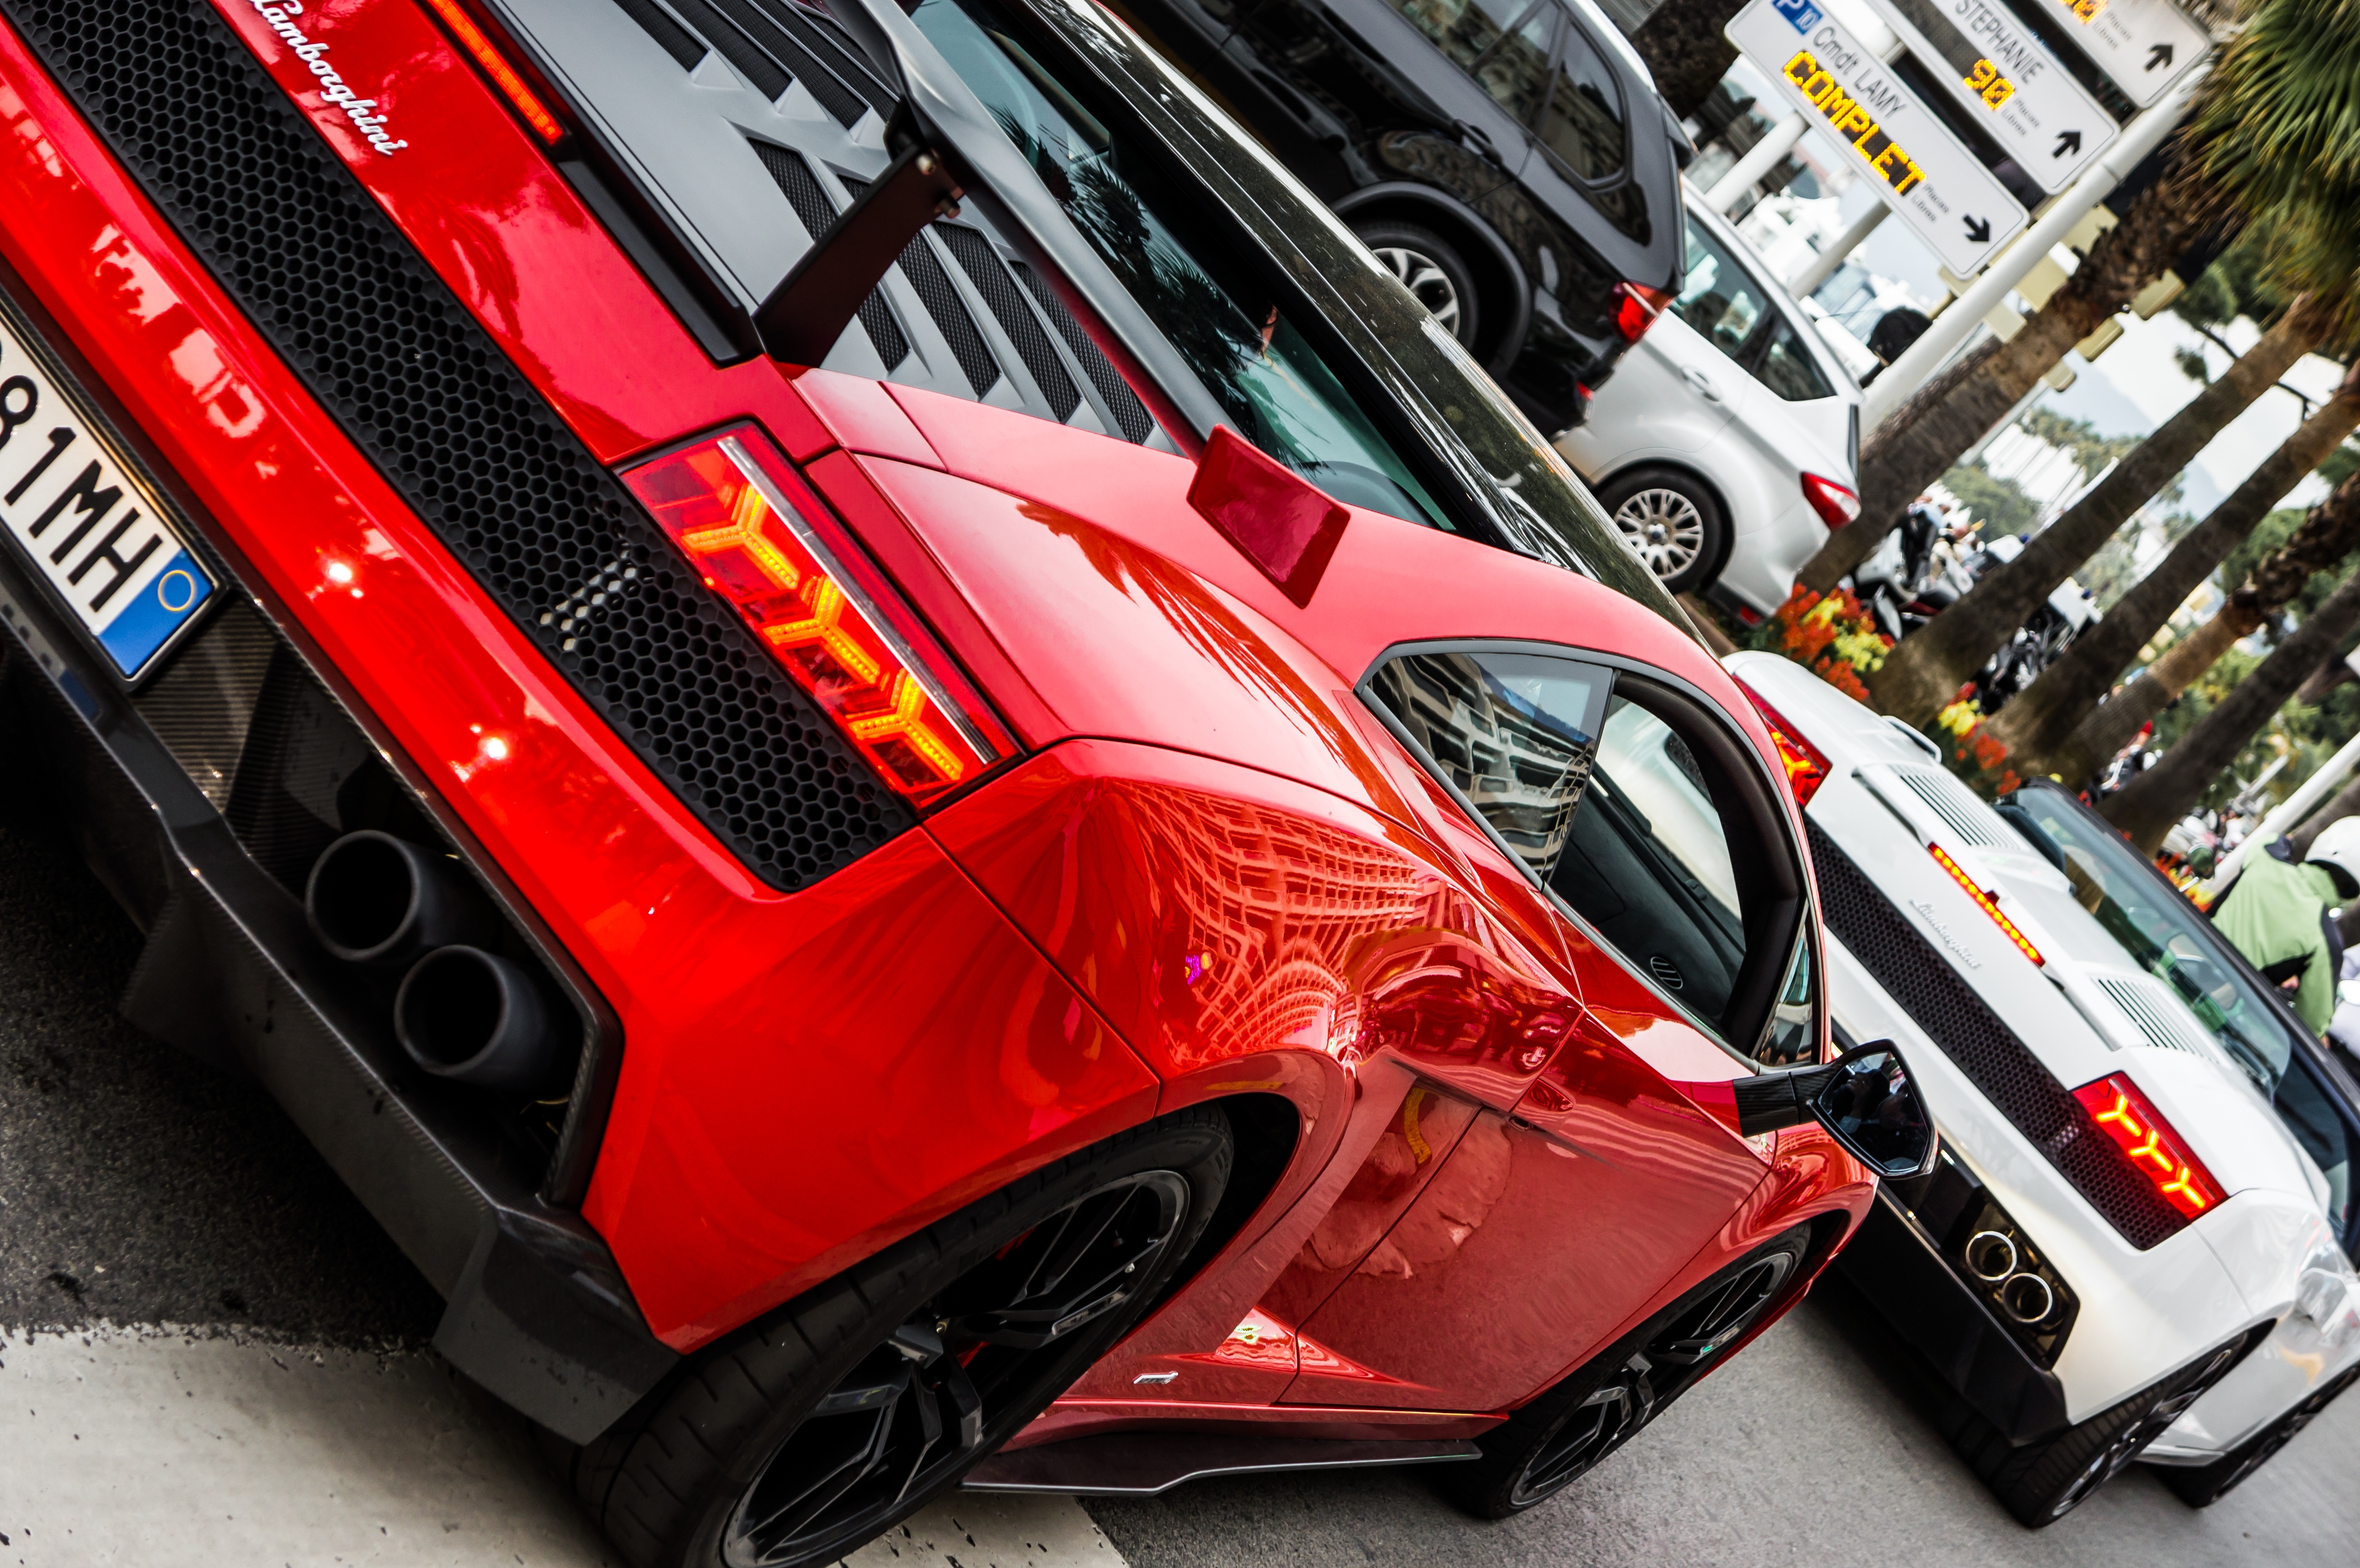
technology, road, car, automobile, transportation, transport, red, vehicle, drive, auto, machine, speed, lifestyle, modern, muscle, automotive, sports car, race car, race, supercar, power, luxury, mechanical, performance, engine, motor, elegant, classic, expensive, coupe, fast, shiny, motorshow, lamborghini, fuel, horsepower, auto show, land vehicle, automobile make, automotive design, luxury vehicle, performance car, lamborghini aventador